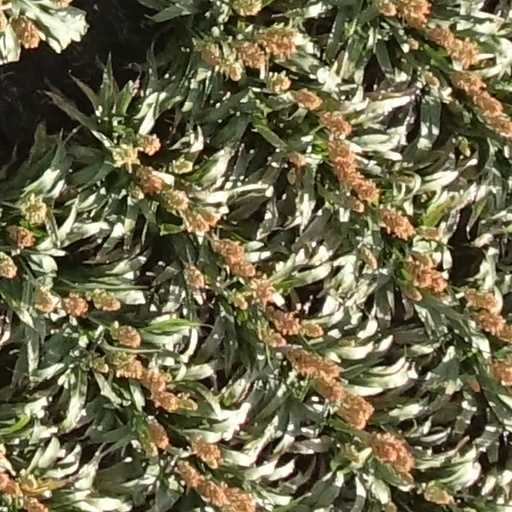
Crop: sorghum